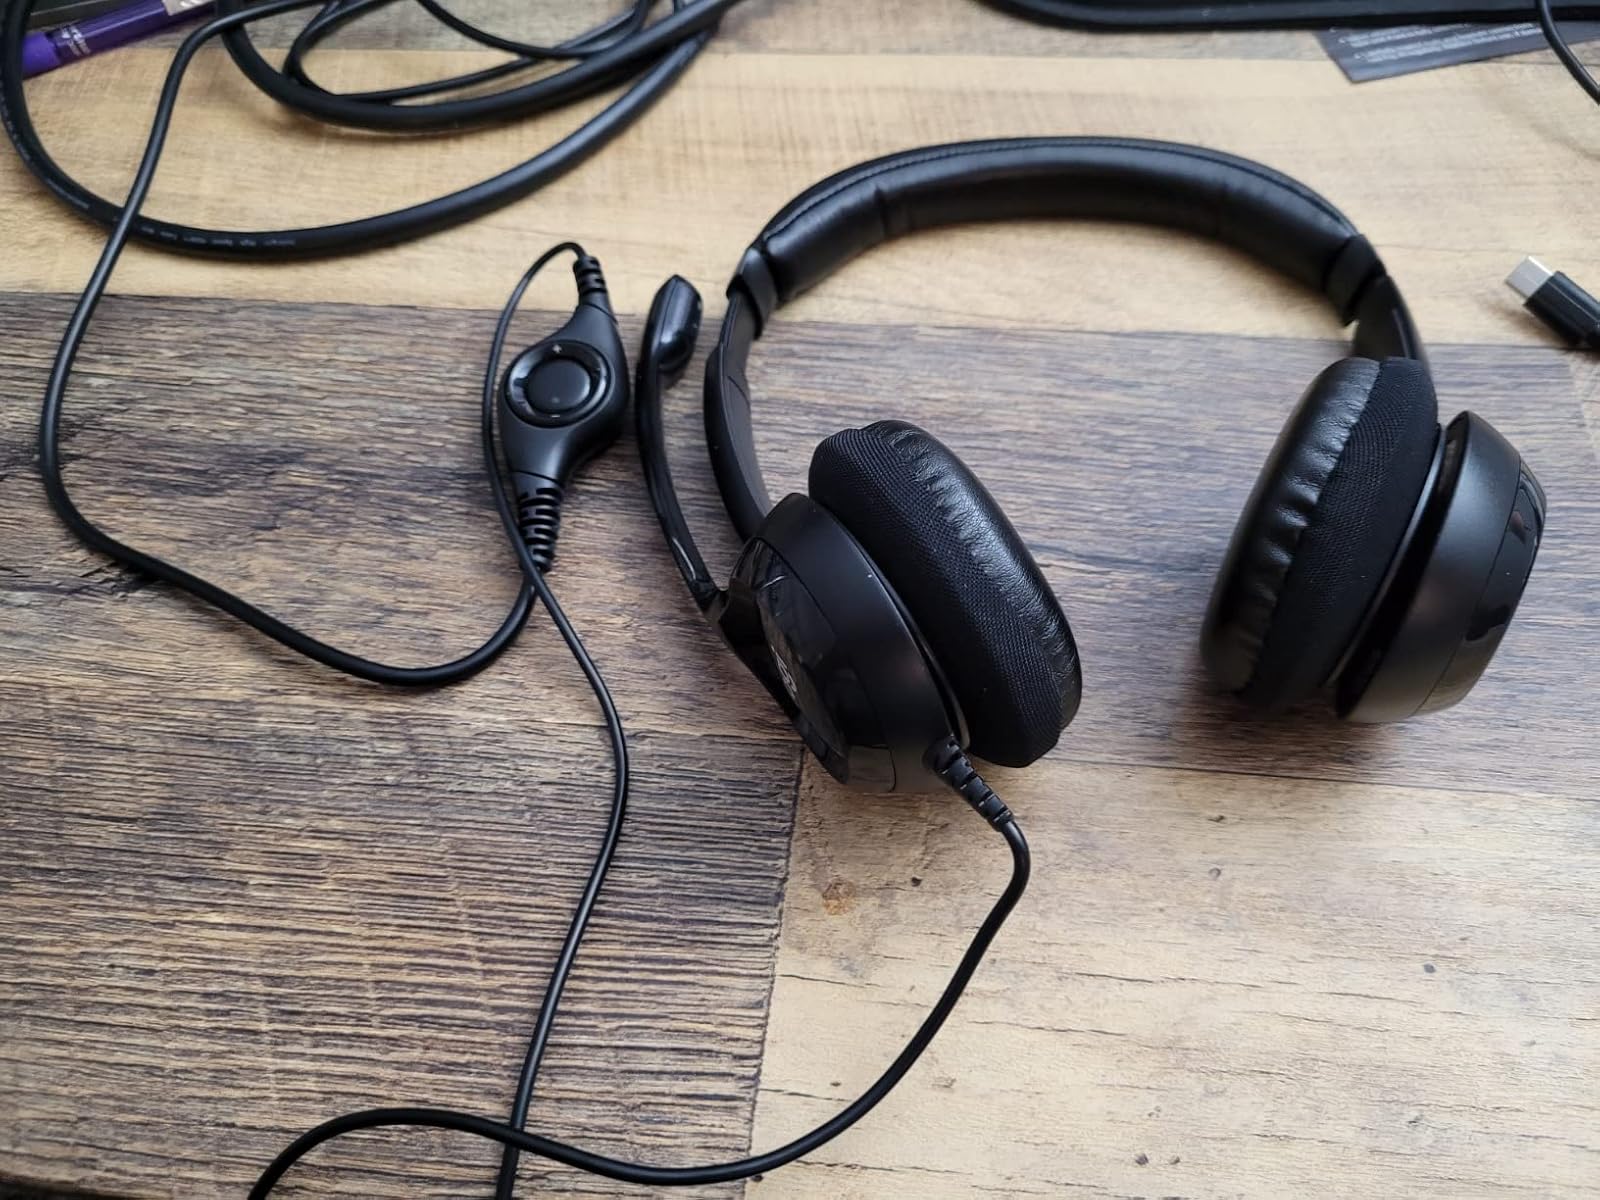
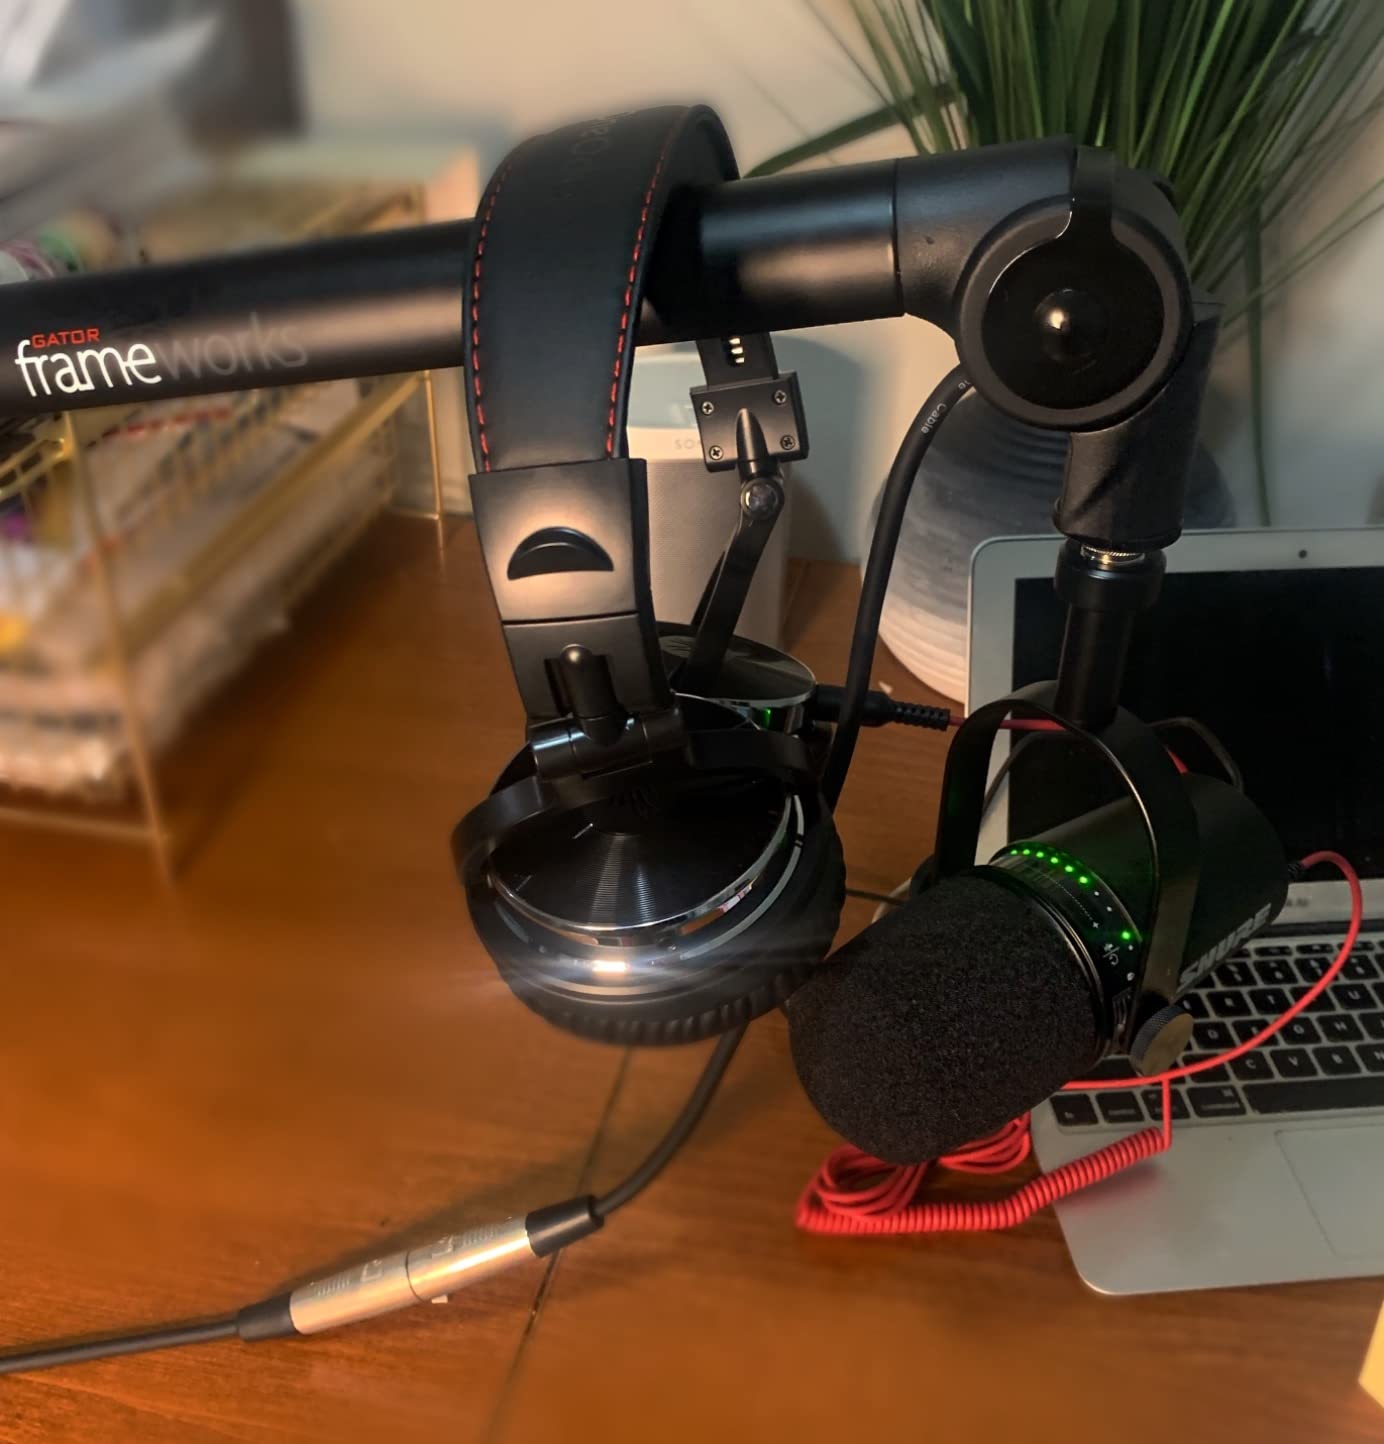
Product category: headphones
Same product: no